Early Netherlandish painting

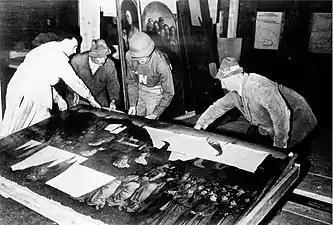
The "Ghent Altarpiece" during recovery from the Altaussee salt mine at the end of World War II. The pioneering conservation work on these panels in the 1950s led to advances in methodology and technical application

Landscape was a secondary concern to Netherlandish painters before the mid 1460s. Geographical settings were rare and when they did appear usually consisted of glimpses through open windows or arcades. They were rarely based on actual locations; the settings tended to be largely imagined, designed to suit the thematic thrust of the panel. Because most of the works were donor portraits, very often the landscapes were tame, controlled and served merely to provide a harmonious setting for the idealised interior space. In this, the northern artists lagged behind their Italian counterparts who were already placing their sitters within geographically identifiable and closely described landscapes. Some of the northern landscapes are highly detailed and notable in their own right, including van Eyck's unsentimental c. 1430 "Crucifixion and Last Judgement diptych" and van der Weyden's widely copied 1435–1440 "Saint Luke Drawing the Virgin".